Alan Fletcher (actor)

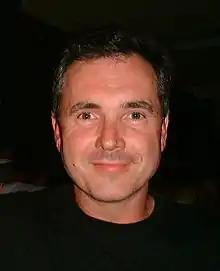
Fletcher in 2001

Fletcher is also the lead singer in a band called Waiting Room, alongside Tommy Rando, Chris Hawker and Jeff Consi. The group has toured the United Kingdom several times. With a handful of their own songs they incorporate a selection of cover versions into their set, including Smokie's "Living Next Door to Alice", replacing 'Alice' with 'Susan', a reference to his "Neighbours" on-screen wife. Their single, "So Wrong", was released on iTunes on 26 November 2007, followed by their album, "Live at the Elephant", on 17 December 2007.